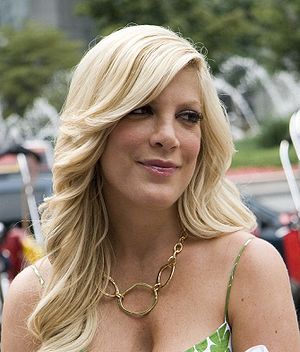
Tori Spelling
Victoria Davey "Tori" Spelling er en amerikansk skuespiller, som er bedst kendt for at være produceren Aaron Spellings datter og for sin rolle som Donna Martin i tv-serien Beverly Hills 90210.